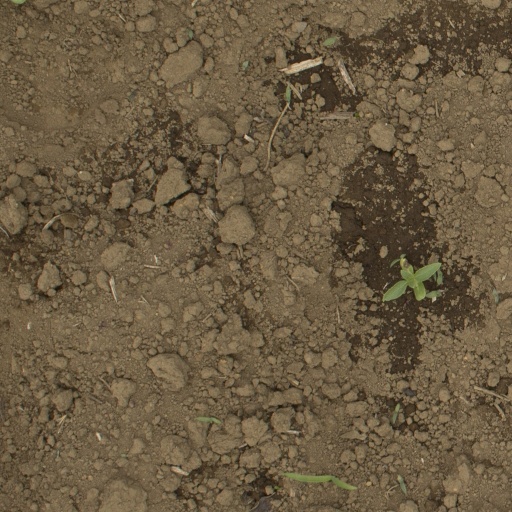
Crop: Jerusalem artichoke